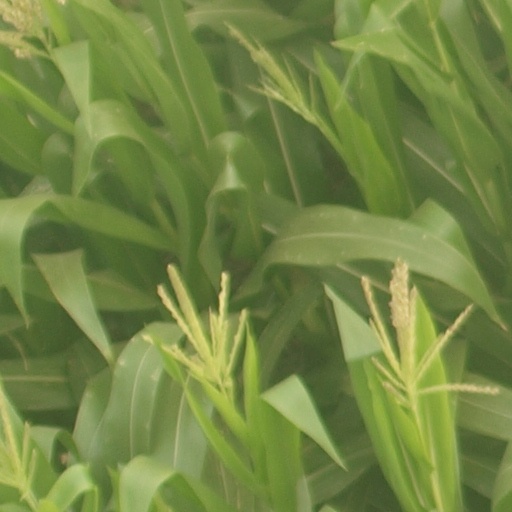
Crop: maize; corn